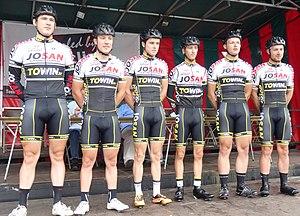
Reportage photographique réalisé le dimanche 10 août à l'occasion du départ et de l'arrivée de la Flèche du port d'Anvers 2014 à Merksem (Anvers), Belgique.
La 23ᵉ édition de la Flèche du port d'Anvers a eu lieu le 10 août 2014 avec pour départ et arrivée Merksem. La course fait partie du calendrier UCI Europe Tour 2014 en catégorie 1.2, elle constitue également la huitième et avant-dernière manche de la Topcompétition 2014. Elle est remportée par le Néerlandais Yoeri Havik qui effectue les 182 kilomètres du parcours en 4 h 12 min 57 s, soit à une vitesse de 43,171 km/h. Il est immédiatement suivi par son compatriote Ivar Slik, et une seconde plus tard par Jens Geerinck.